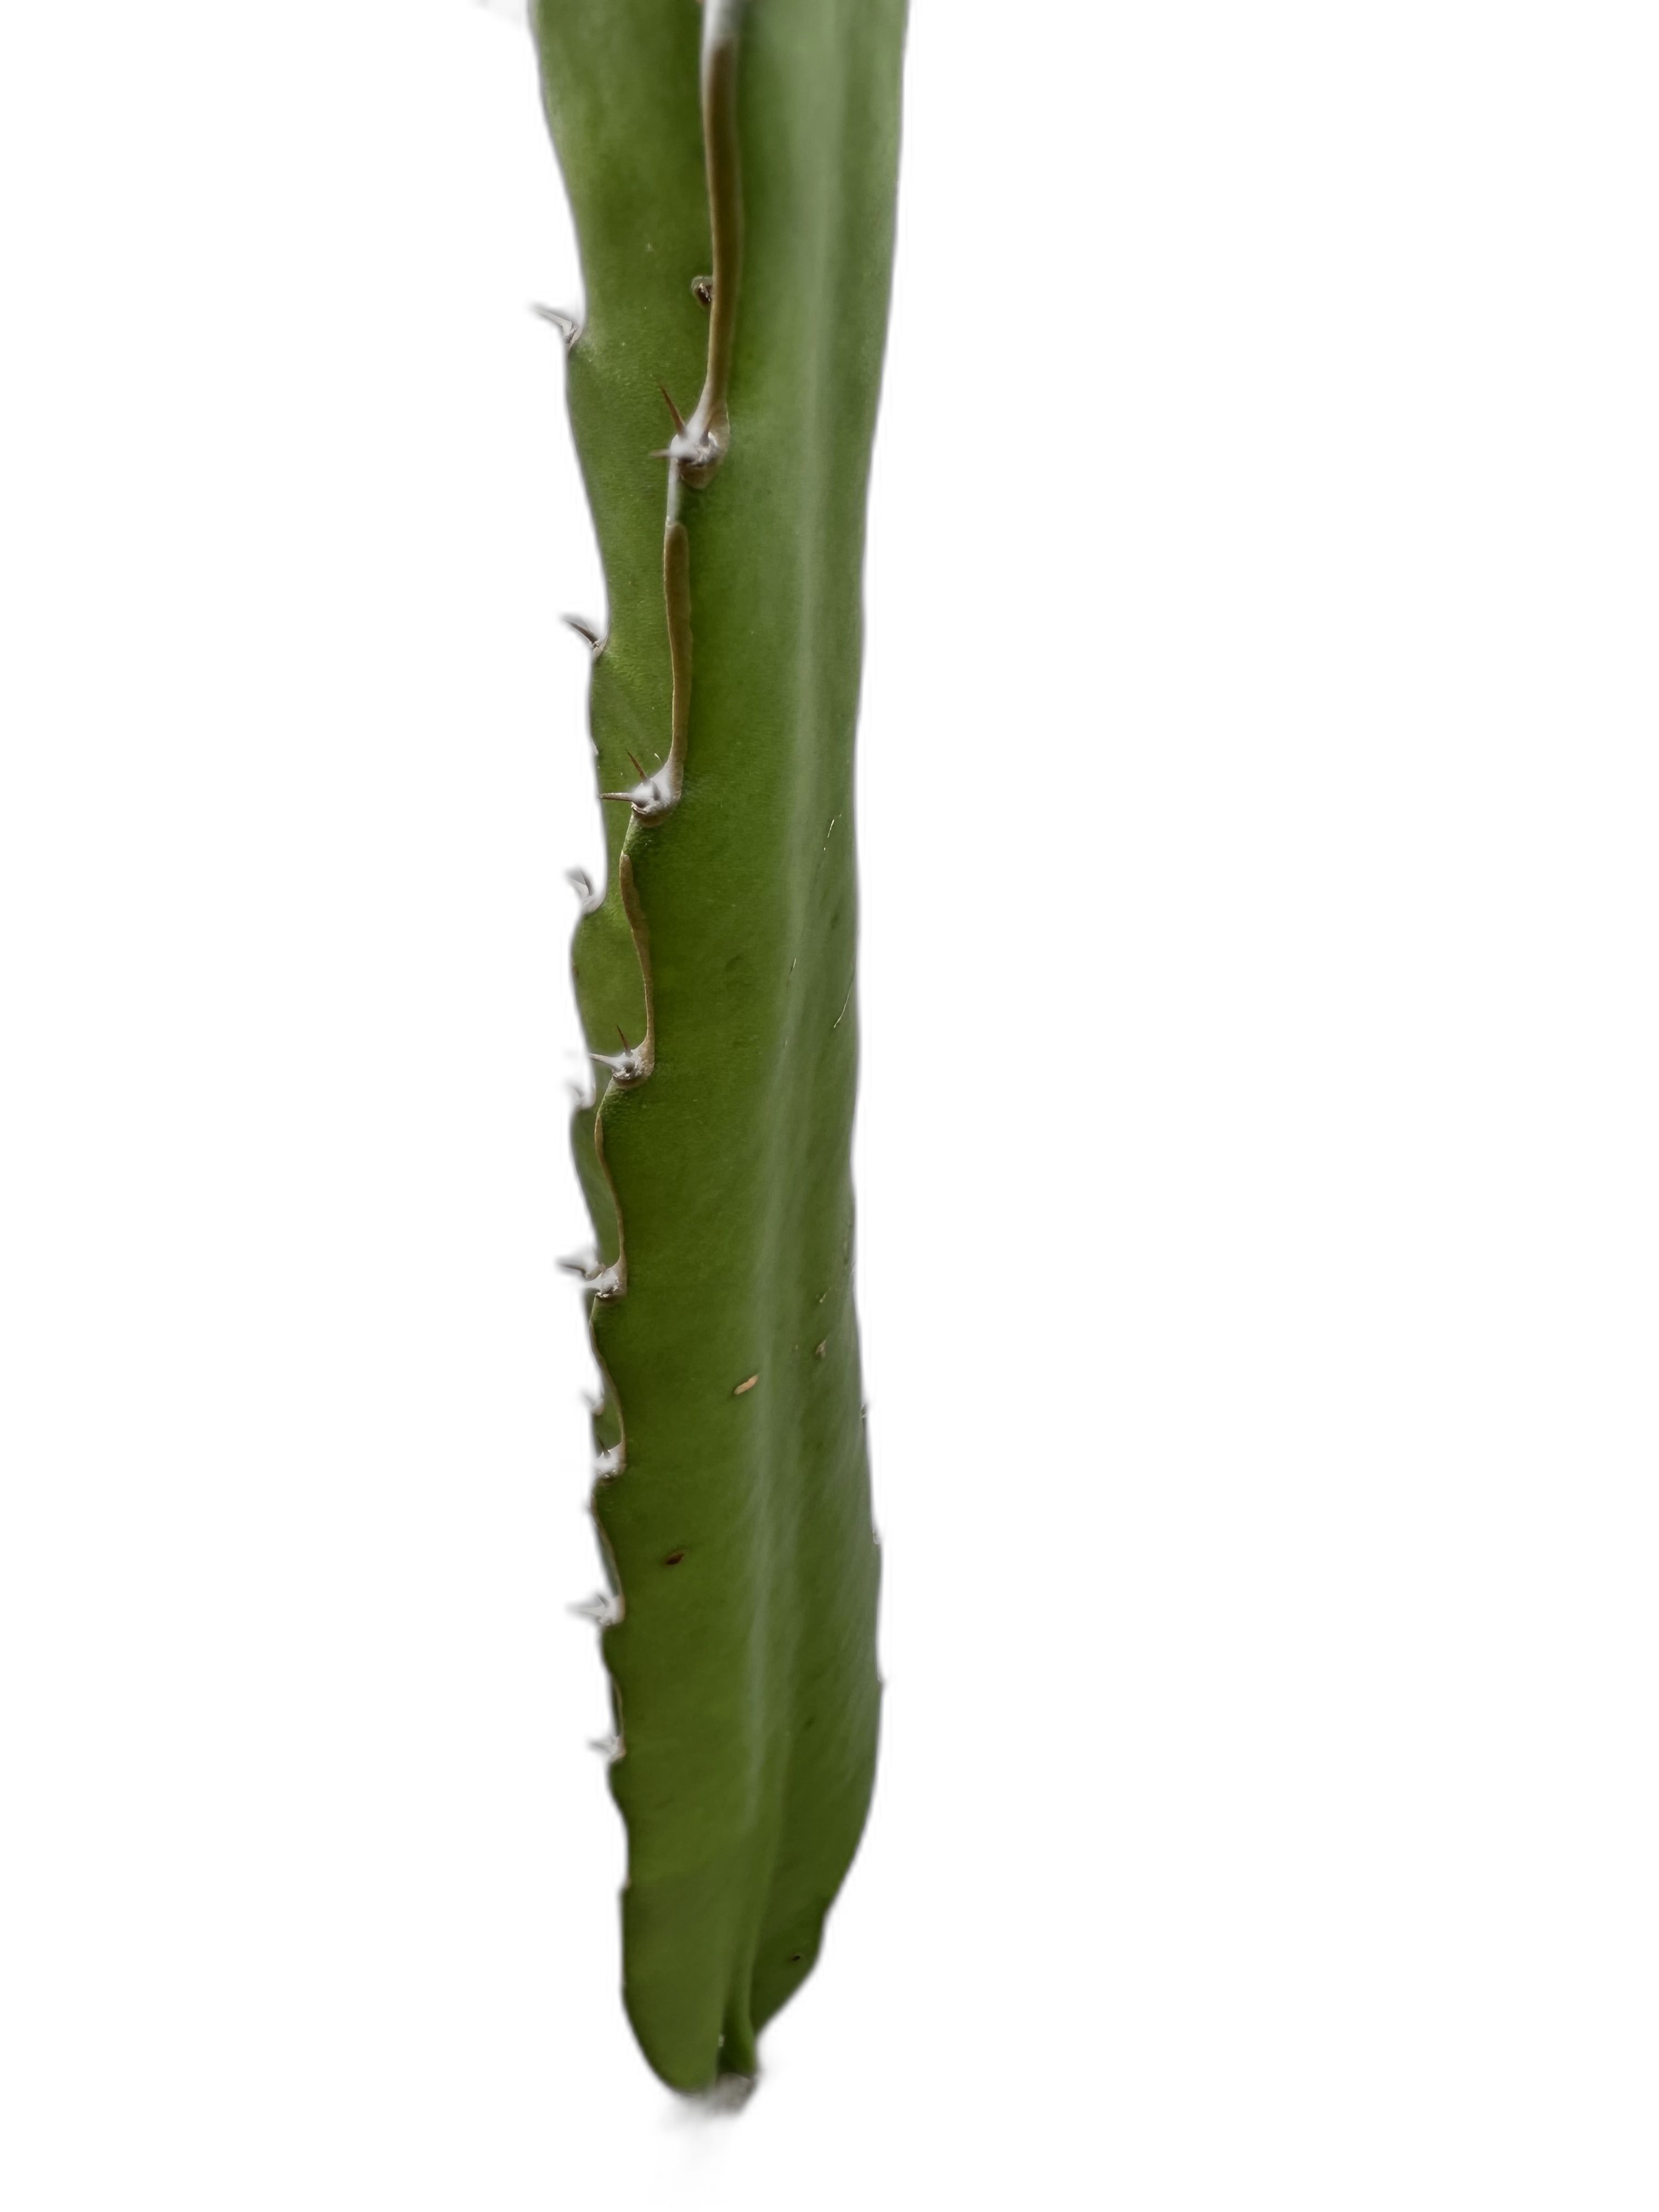
Label: Good leaf